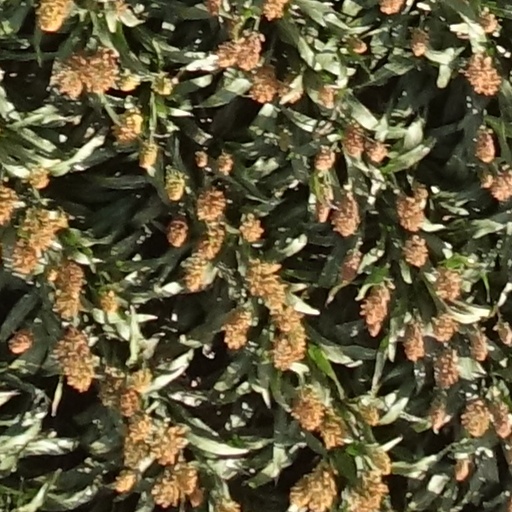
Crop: sorghum